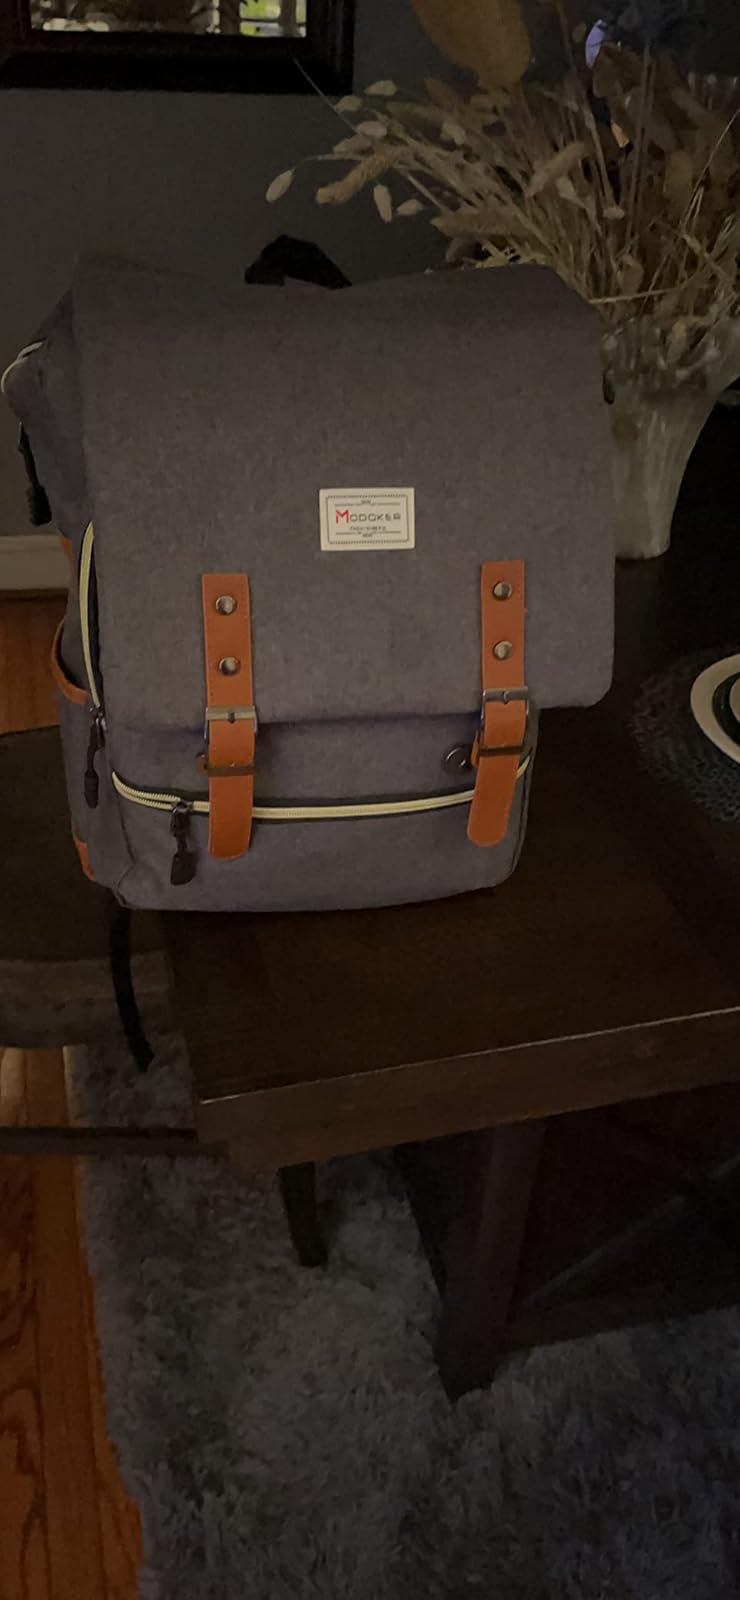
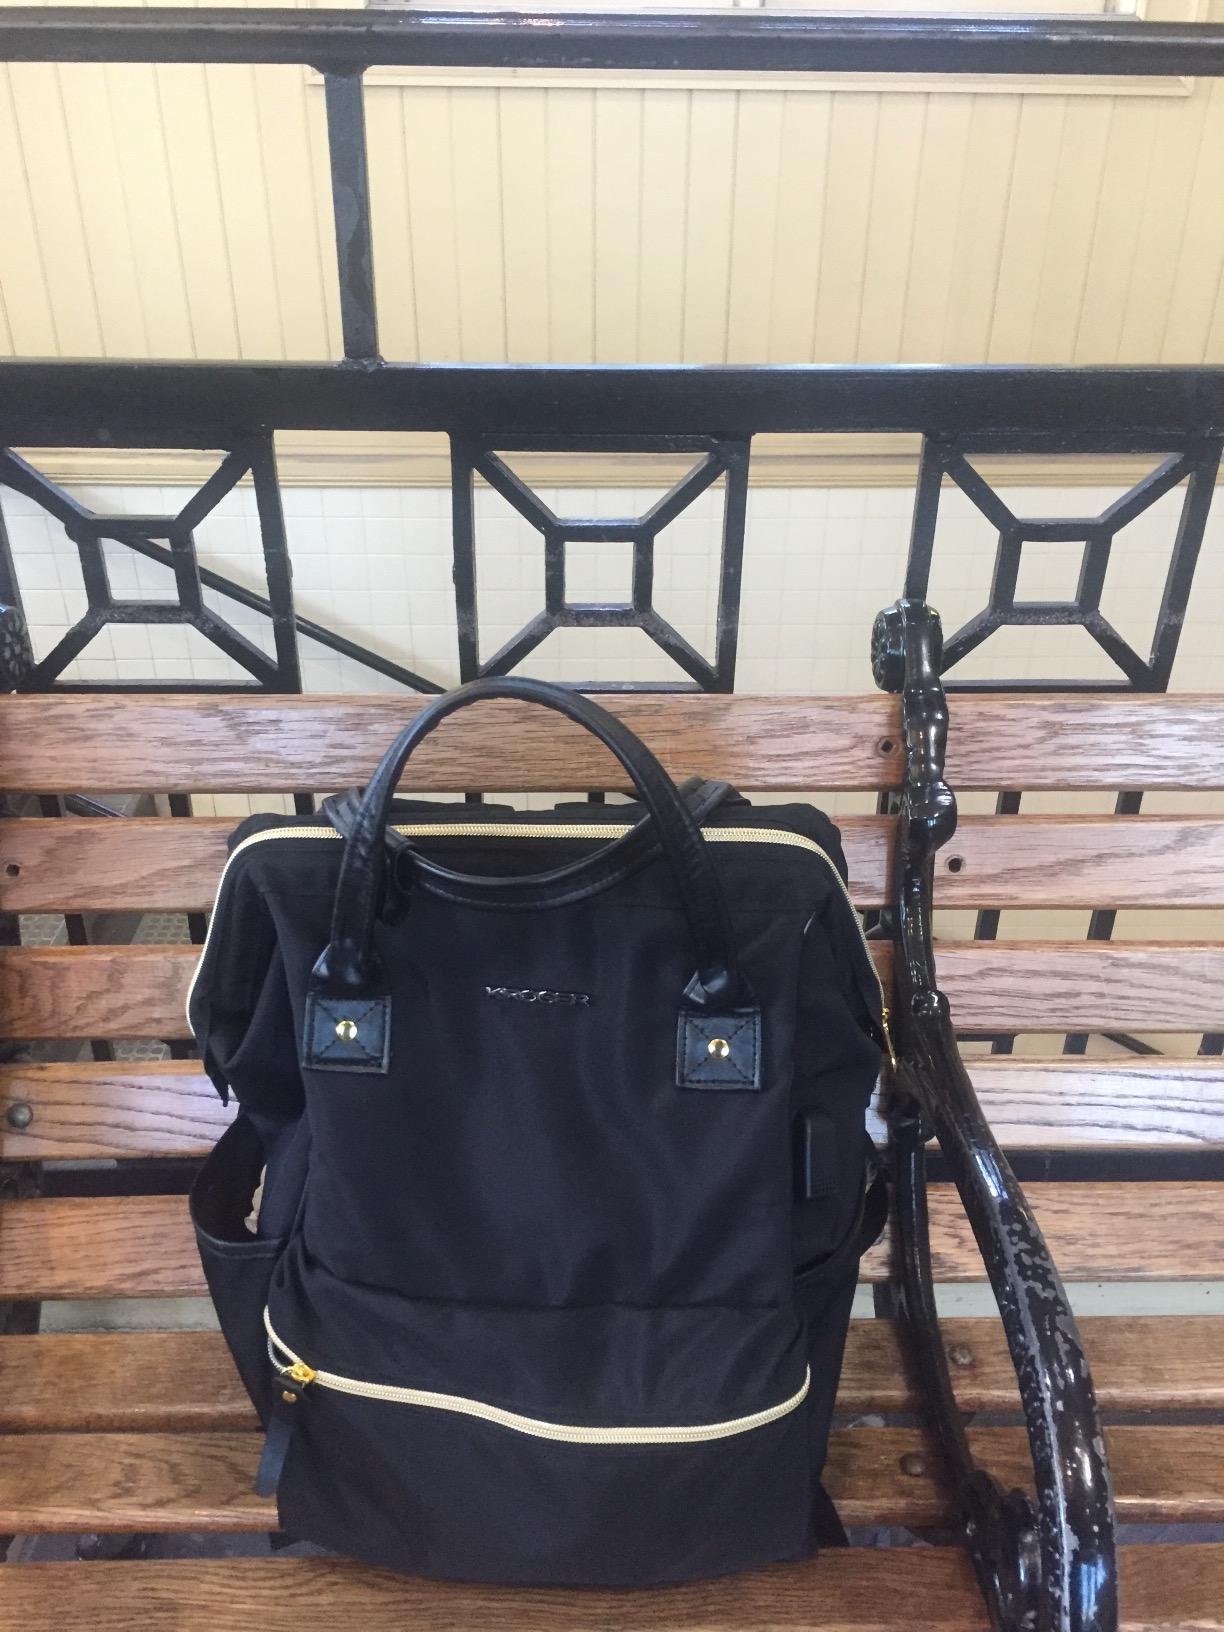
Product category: bag
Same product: no